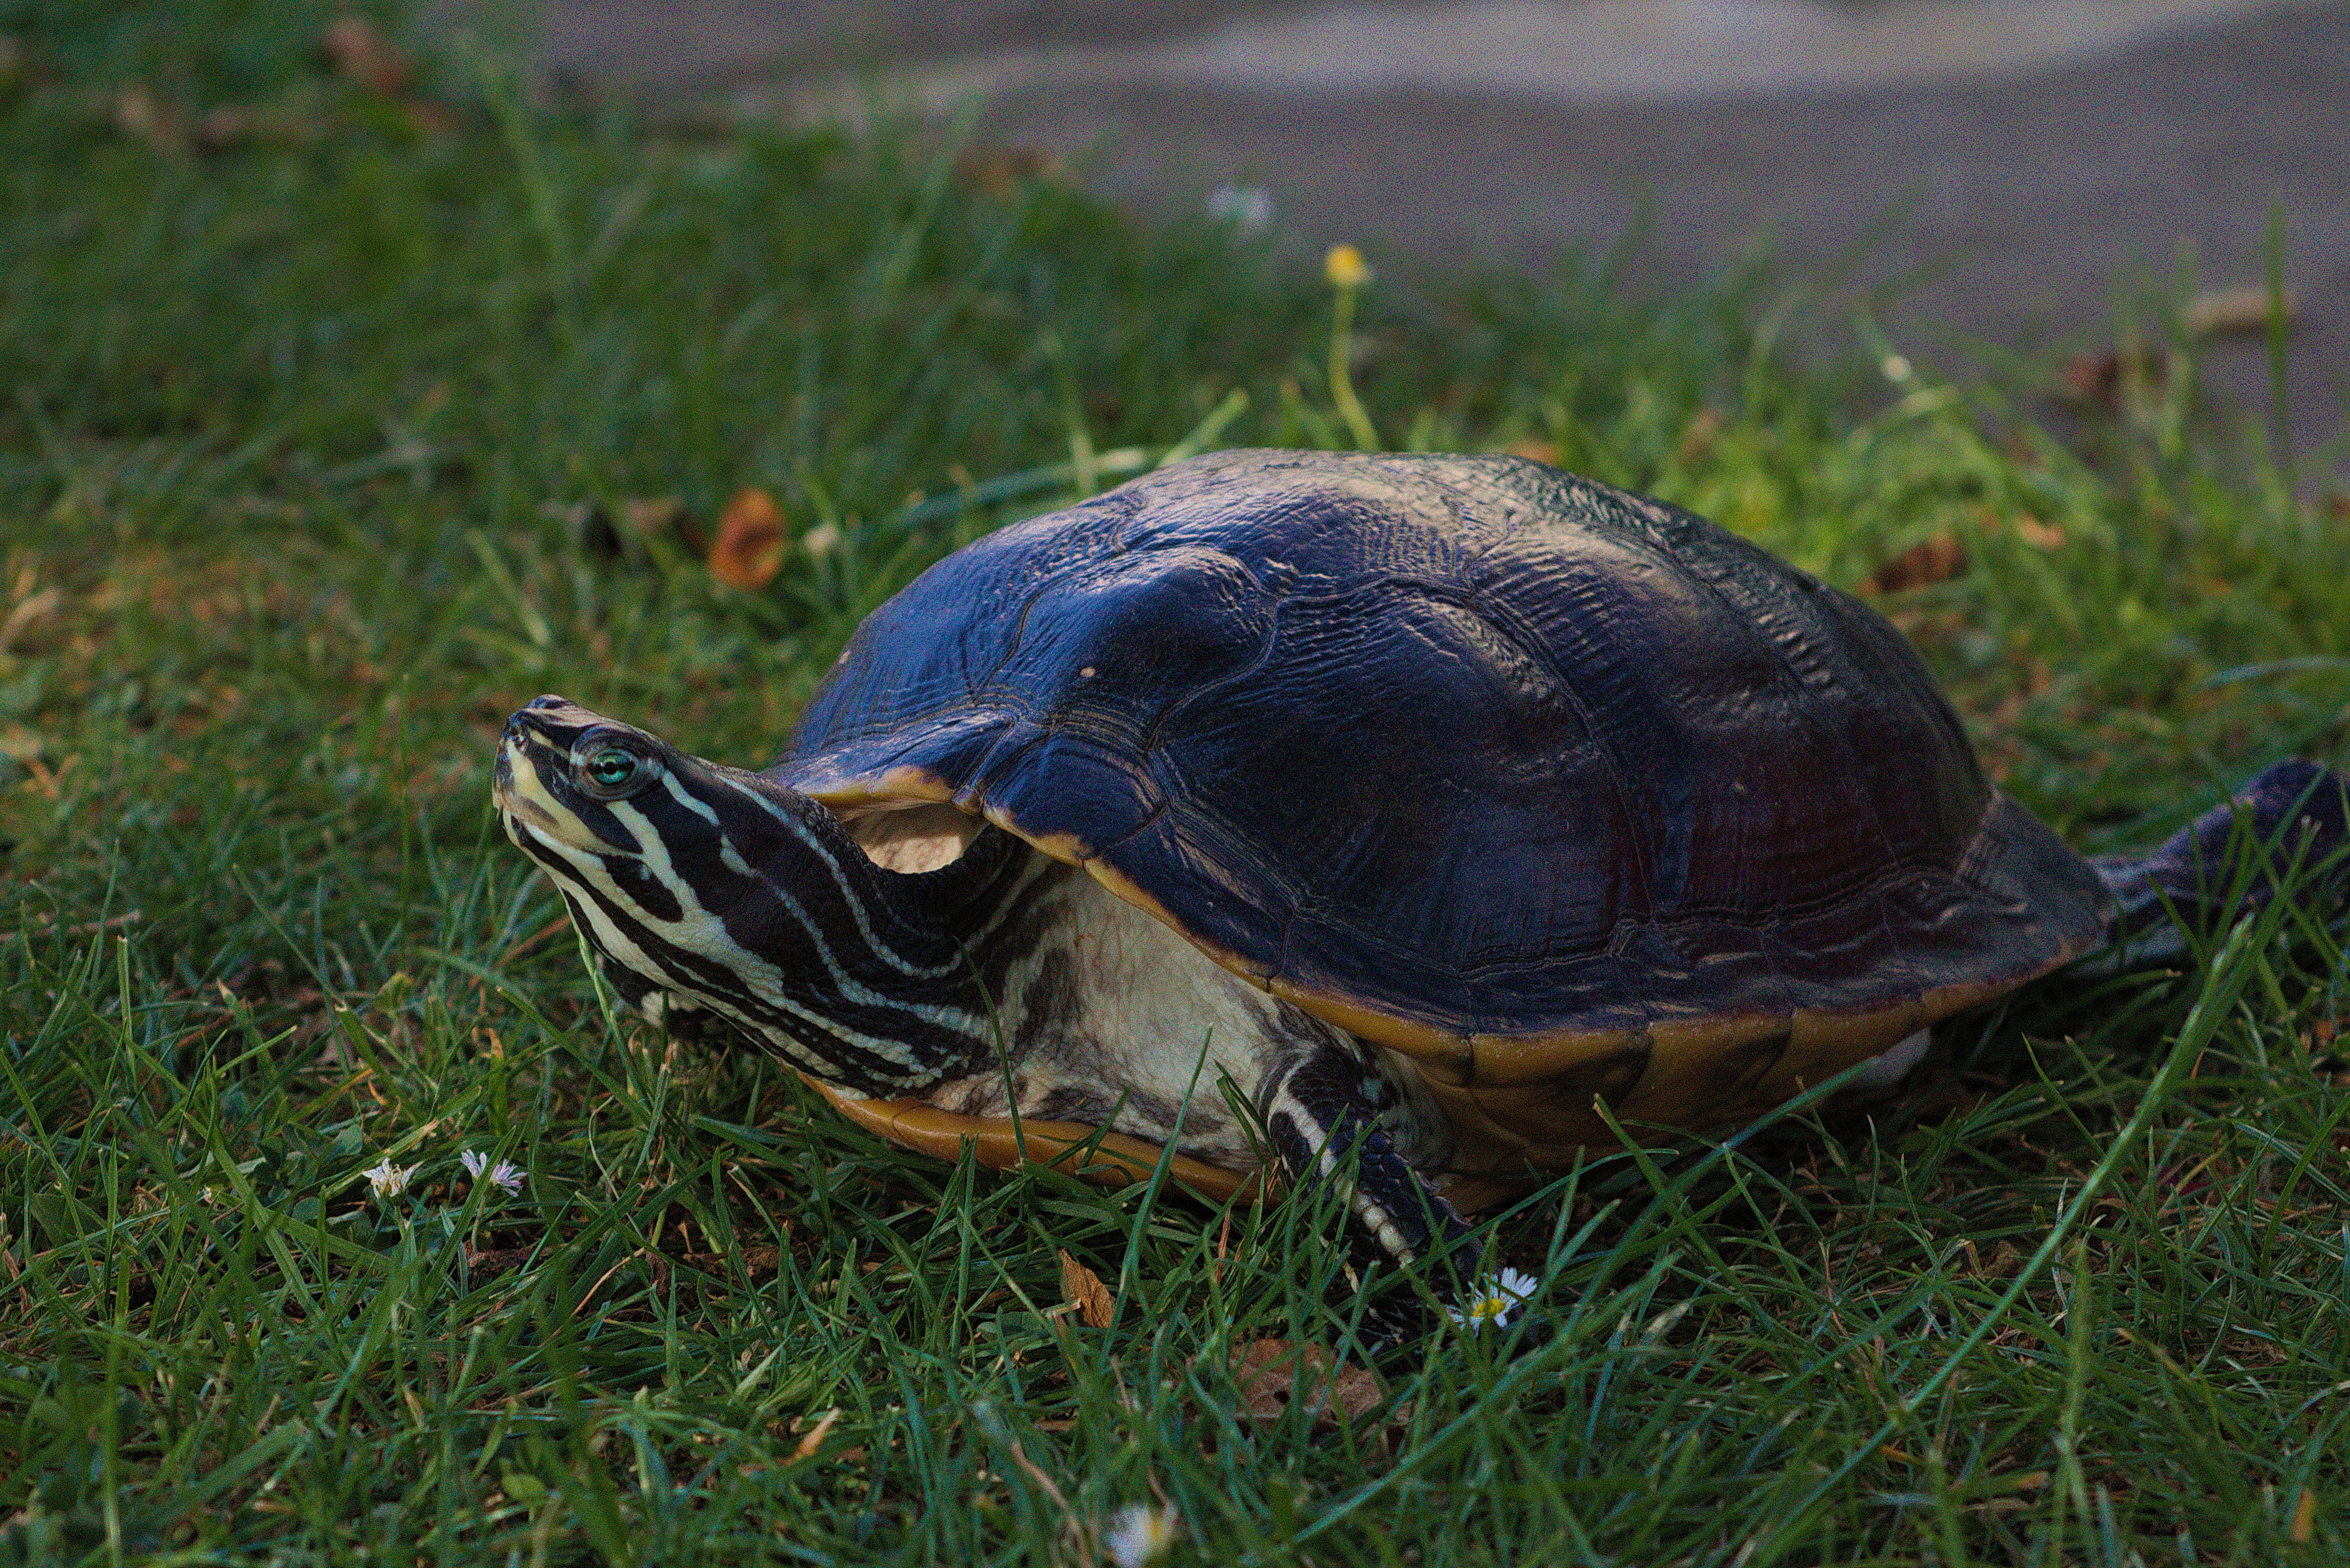
nature, grass, meadow, animal, wildlife, pet, turtle, sea turtle, reptile, garden, fauna, tortoise, vertebrate, box turtle, panzer, water turtle, loggerhead, common snapping turtle, emydidae